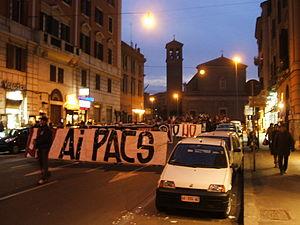
Manifestation d'opposants au contrat d'union civile, Rome, février 2007.
L'union civile en Italie réglemente l'union civile entre personnes du même sexe et le concubinage des autres couples. Elle est instituée par la loi nº 76 du 20 mai 2016, entrée en vigueur le 5 juin 2016. En Italie, il n'existait aucune reconnaissance législative pour les couples non mariés, que ce soit des couples de personnes du même sexe ou de sexes différents avant le vote de la loi du 11 mai 2016 sur les unions civiles et le concubinage.